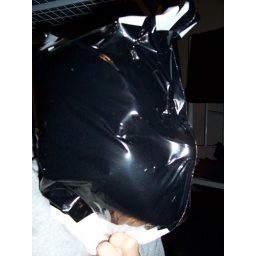
jack in the box vs tom in the bag